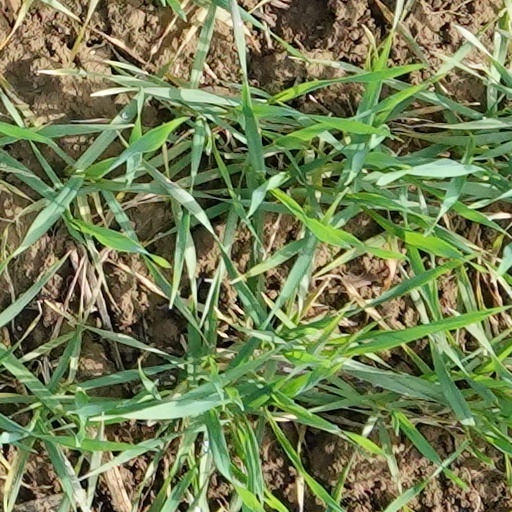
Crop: wheat